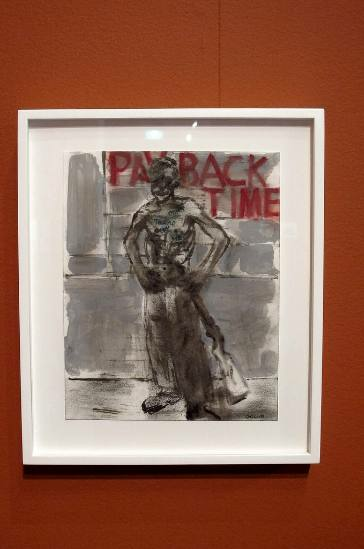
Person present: No